Anastrepha suspensa

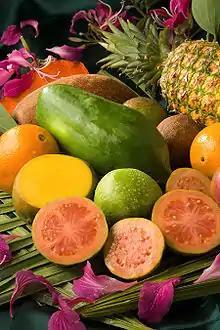
Tropical fruits which "A. suspensa." consumes.

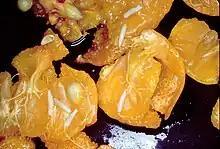
"A. suspensa" on fruit.

"Anastrepha suspensa" have been recorded to infest and consume over 100 foods, most of which have been fruits. These fruits are almost always mature, overripe, or spoiled. These flies seem to prefer consumption of guavas, the Cayenne cherry, rose apple, tropical almonds, grapefruit, and oranges. They have also been noted to infest papaya, Natal plum, kumquat, mango, mombin, and an array of cherries. The data shows that the consumption of different fruit may depend on the location of the "A. suspensa." Feeds on 84 plant hosts in 23 families in Florida.